Answer in natural language. Considering the relative positions, is armchair (marked B) above or below tall lamp with spheres and fabric shade (marked A)? Choose between the following options: below or above
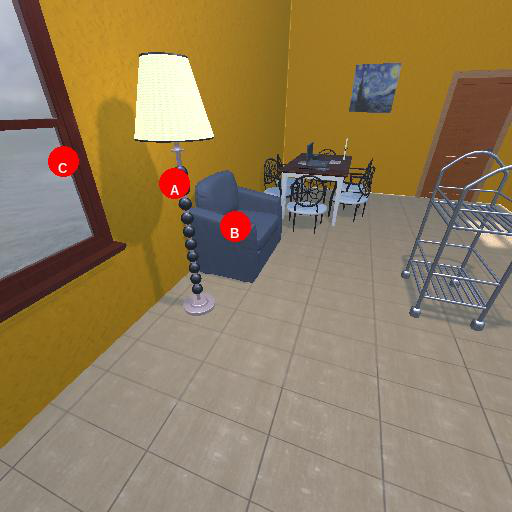
<answer>above</answer>